Liveandirect

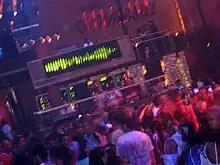
Amnesia, Ibiza (pictured 2006), where some of the album was recorded.

Adamski (born Adam Tinley) made his chart debut in the early 1980s with the adolescent-aged punk rock band The Stupid Babies, and later became a member of Diskord Datkord, a post-punk/hip hop fusion band, in the mid 1980s. He became interested in house music by the decade's end, and after meeting Chicago house pioneer Jimi Polo, who taught him the basics of using a music sequencer, he became acquainted with many major figures in house music, including Adonis and Marshall Jefferson. He visited Ibiza as his love for the house subgenre acid house grew, and as a self-employed keyboard player on the Enterprise Allowance Scheme, ultimately began playing live DJ sets at numerous raves and warehouse parties across London. The rave scene in London was new and flourishing fast, and he was catapulted into becoming one of the UK rave scene's leading names very quickly.